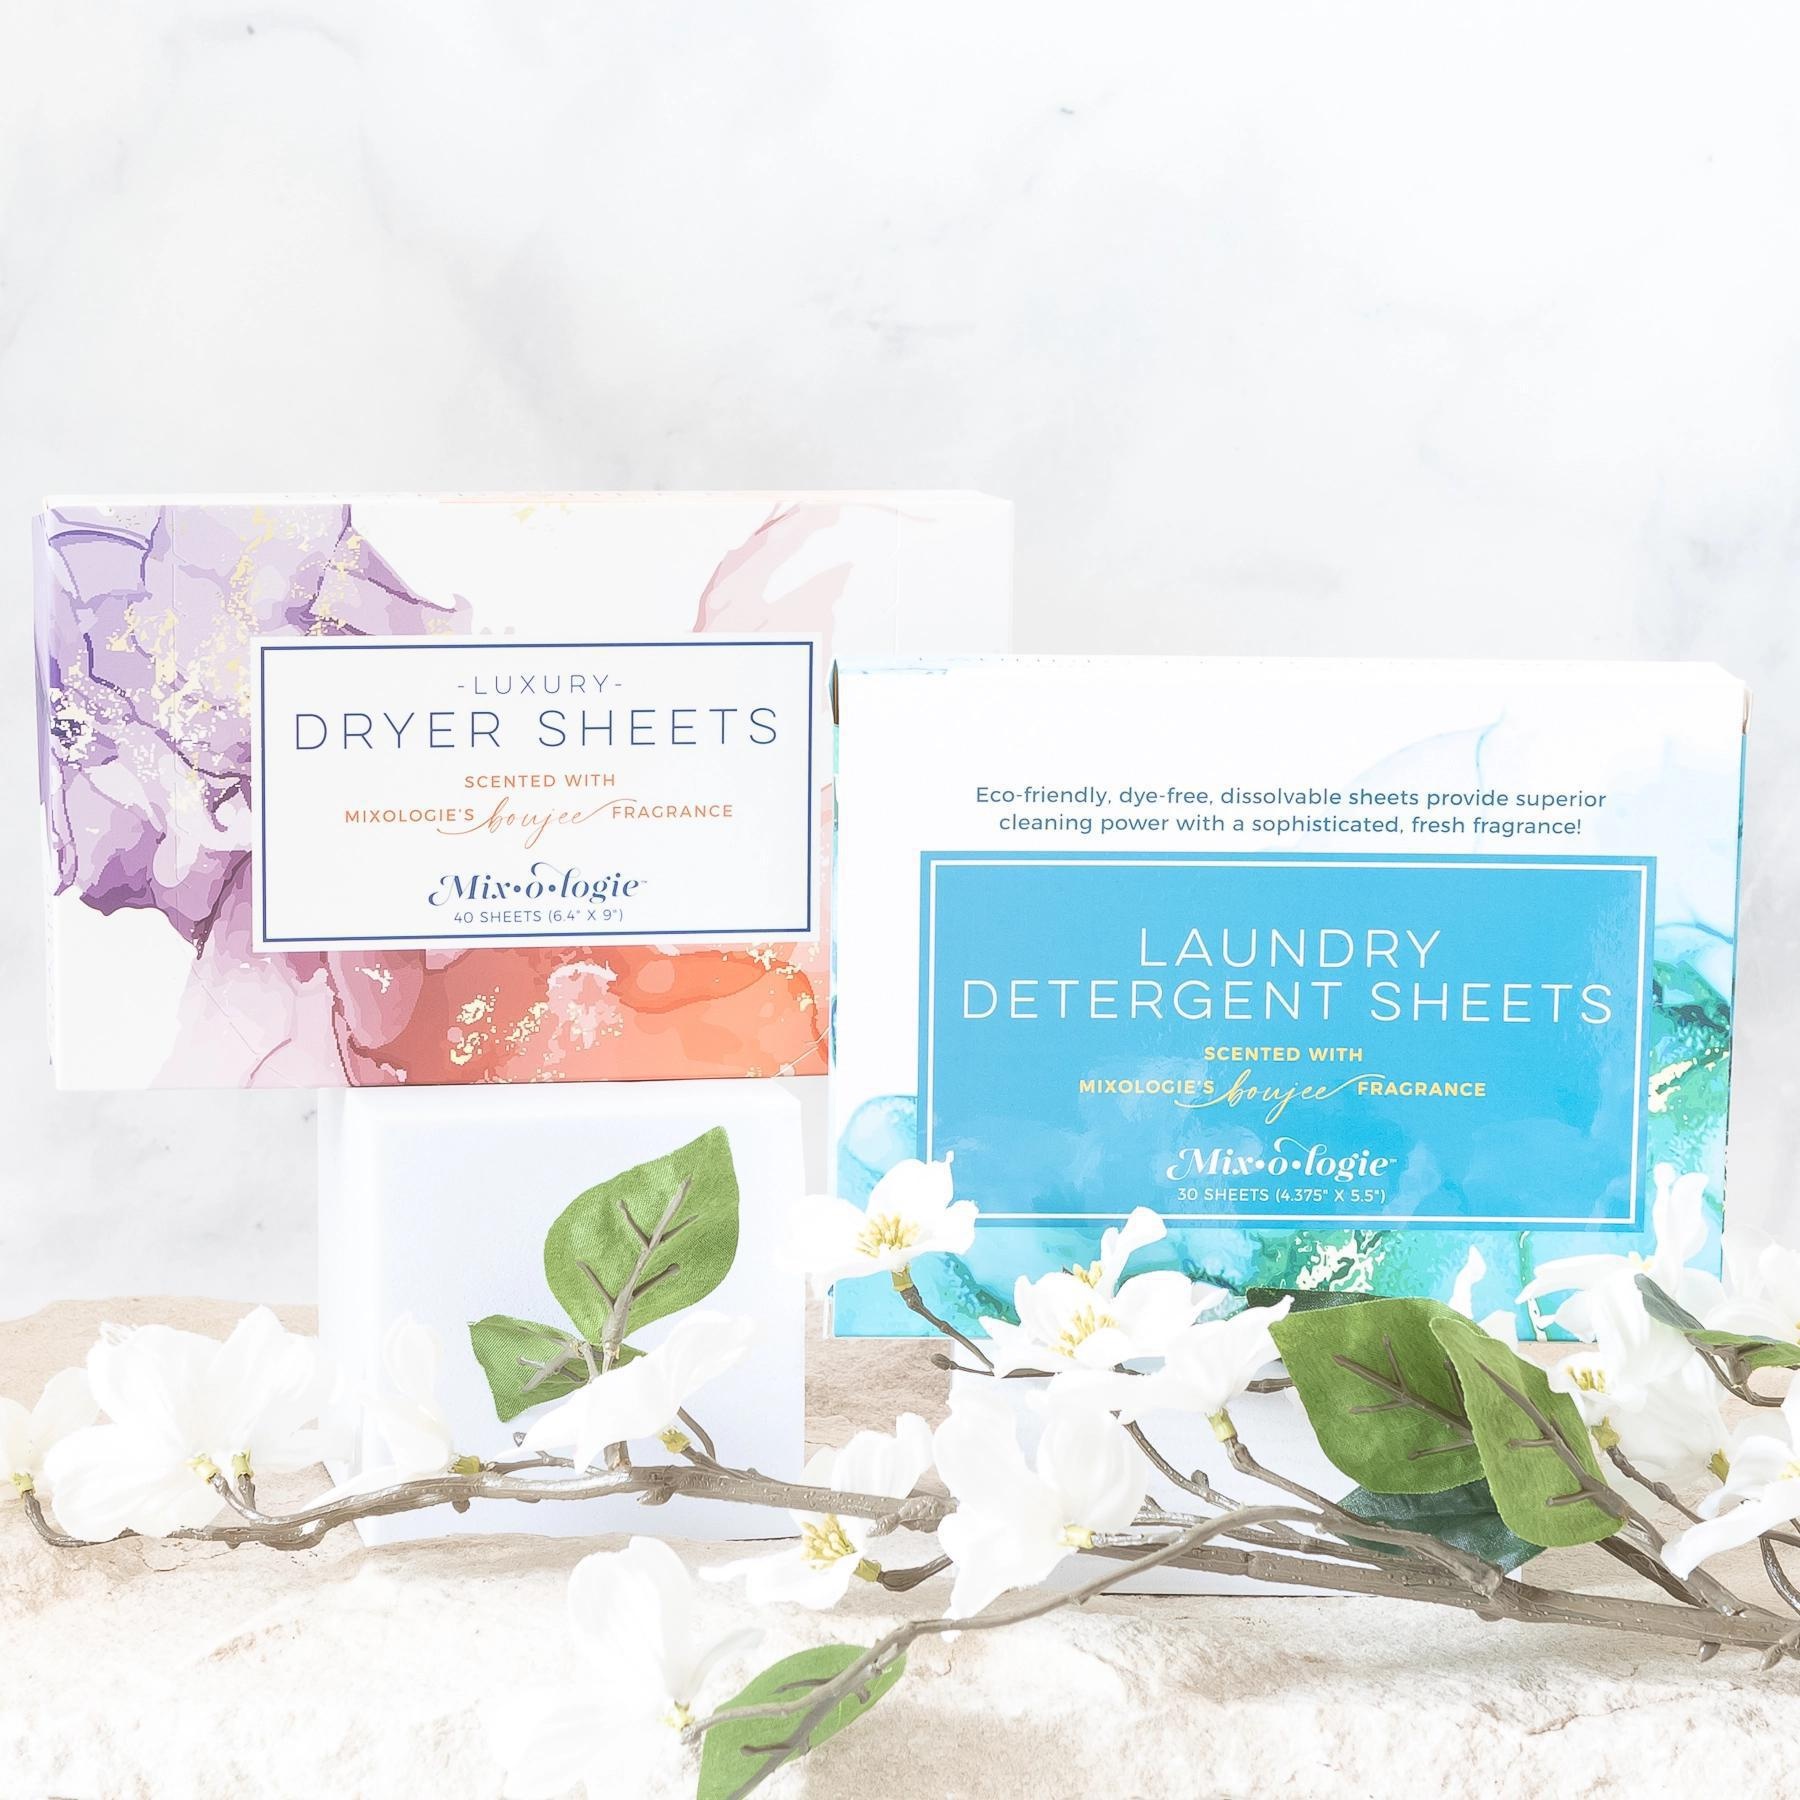
Mixologie Boujee Laundry & Fabric Softener Dryer Sheets
Brand: Golden Gait Mercantile
Upgrade your laundry game with Boujee Laundry Sheets & Fabric Softener Dryer Sheets , the ultimate duo for fresh, soft, and beautifully scented clothes. Infused with the clean, sophisticated, and effortlessly chic Boujee fragrance, these sheets deliver a luxurious touch to every load. 🧺 Laundry Detergent Sheets – Ultra-concentrated, mess-free, and powerful enough to tackle tough stains while being gentle on fabrics. ✨ Fabric Softener Dryer Sheets – Reduces static, adds softness, and leaves behind an elegant, long-lasting scent. 🌿 Eco-friendly & travel-friendly – No spills, no waste, just pure convenience. 🇺🇸 Proudly made in the USA Enjoy a matching scent from wash to wear —because your wardrobe deserves a little luxury!
Category: Home & Garden > Household Supplies > Laundry Supplies > Fabric Softeners & Dryer Sheets > Dryer Sheets